Mesoporous organosilica

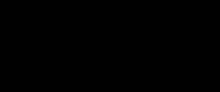
Some organic bridging groups used in early mesoporous organosilica

The framework of PMOs consists of inorganic components (polysilsesquioxanes) uniformly bridged by organic linkers. Most of the bridged polysilsesquioxane can be generically represented by the formula OSi-R-SiO. where R represents the organic bridging group. Each individual organic group is covalently bonded to two or more silicon atoms in the framework. The pores in the material are periodically ordered with diameter in the range 2 -30 nm.